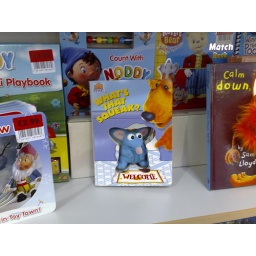
There bear in the big blue house books are rare